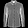
Label: Shirt